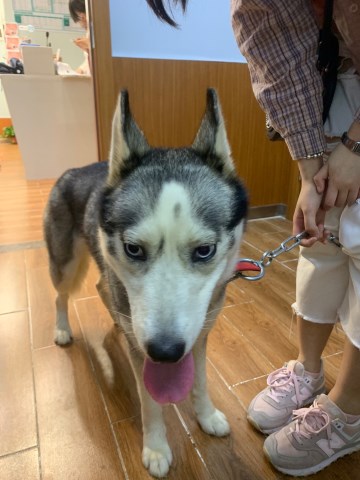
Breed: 1160-n000003-Siberian_husky